Louise Henriette de Bourbon

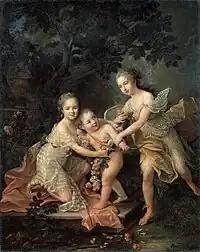
"Children of the Duke of Orléans" (c.1755); Bathilde holding an angel, with her brother, the young Duke of Chartres, on the far right. Painted by François-Hubert Drouais.

Louise Henriette died on 9 February 1759 at age 32, with her husband and children at her side, at the Palais-Royal, the Orléans residence in Paris. Her son and daughter were, respectively, eleven and eight years old. After her death, her husband had several mistresses, ultimately finding the love of his life, the witty but married marquise de Montesson, whom he married after she became a widow. Like her mother, who had inherited the title through her Condé's ancestry, Louise Henriette was the "duchesse d'Étampes" in her own right, having inherited the title on the occasion of her husband's rise to the head of the House of Orléans in 1752. At her death, her son inherited the ducal title, which he held until it became extinct in 1792, during the French Revolution.